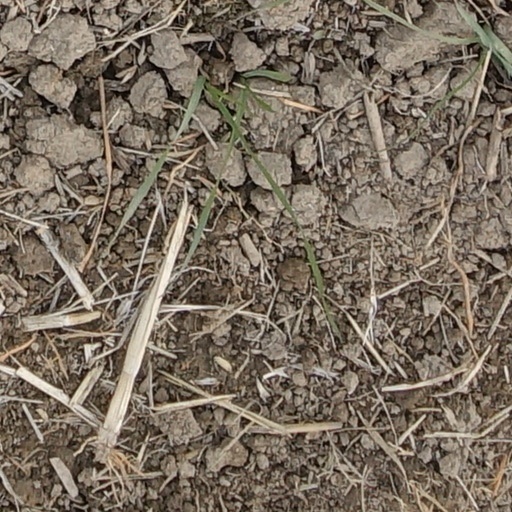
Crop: wheat